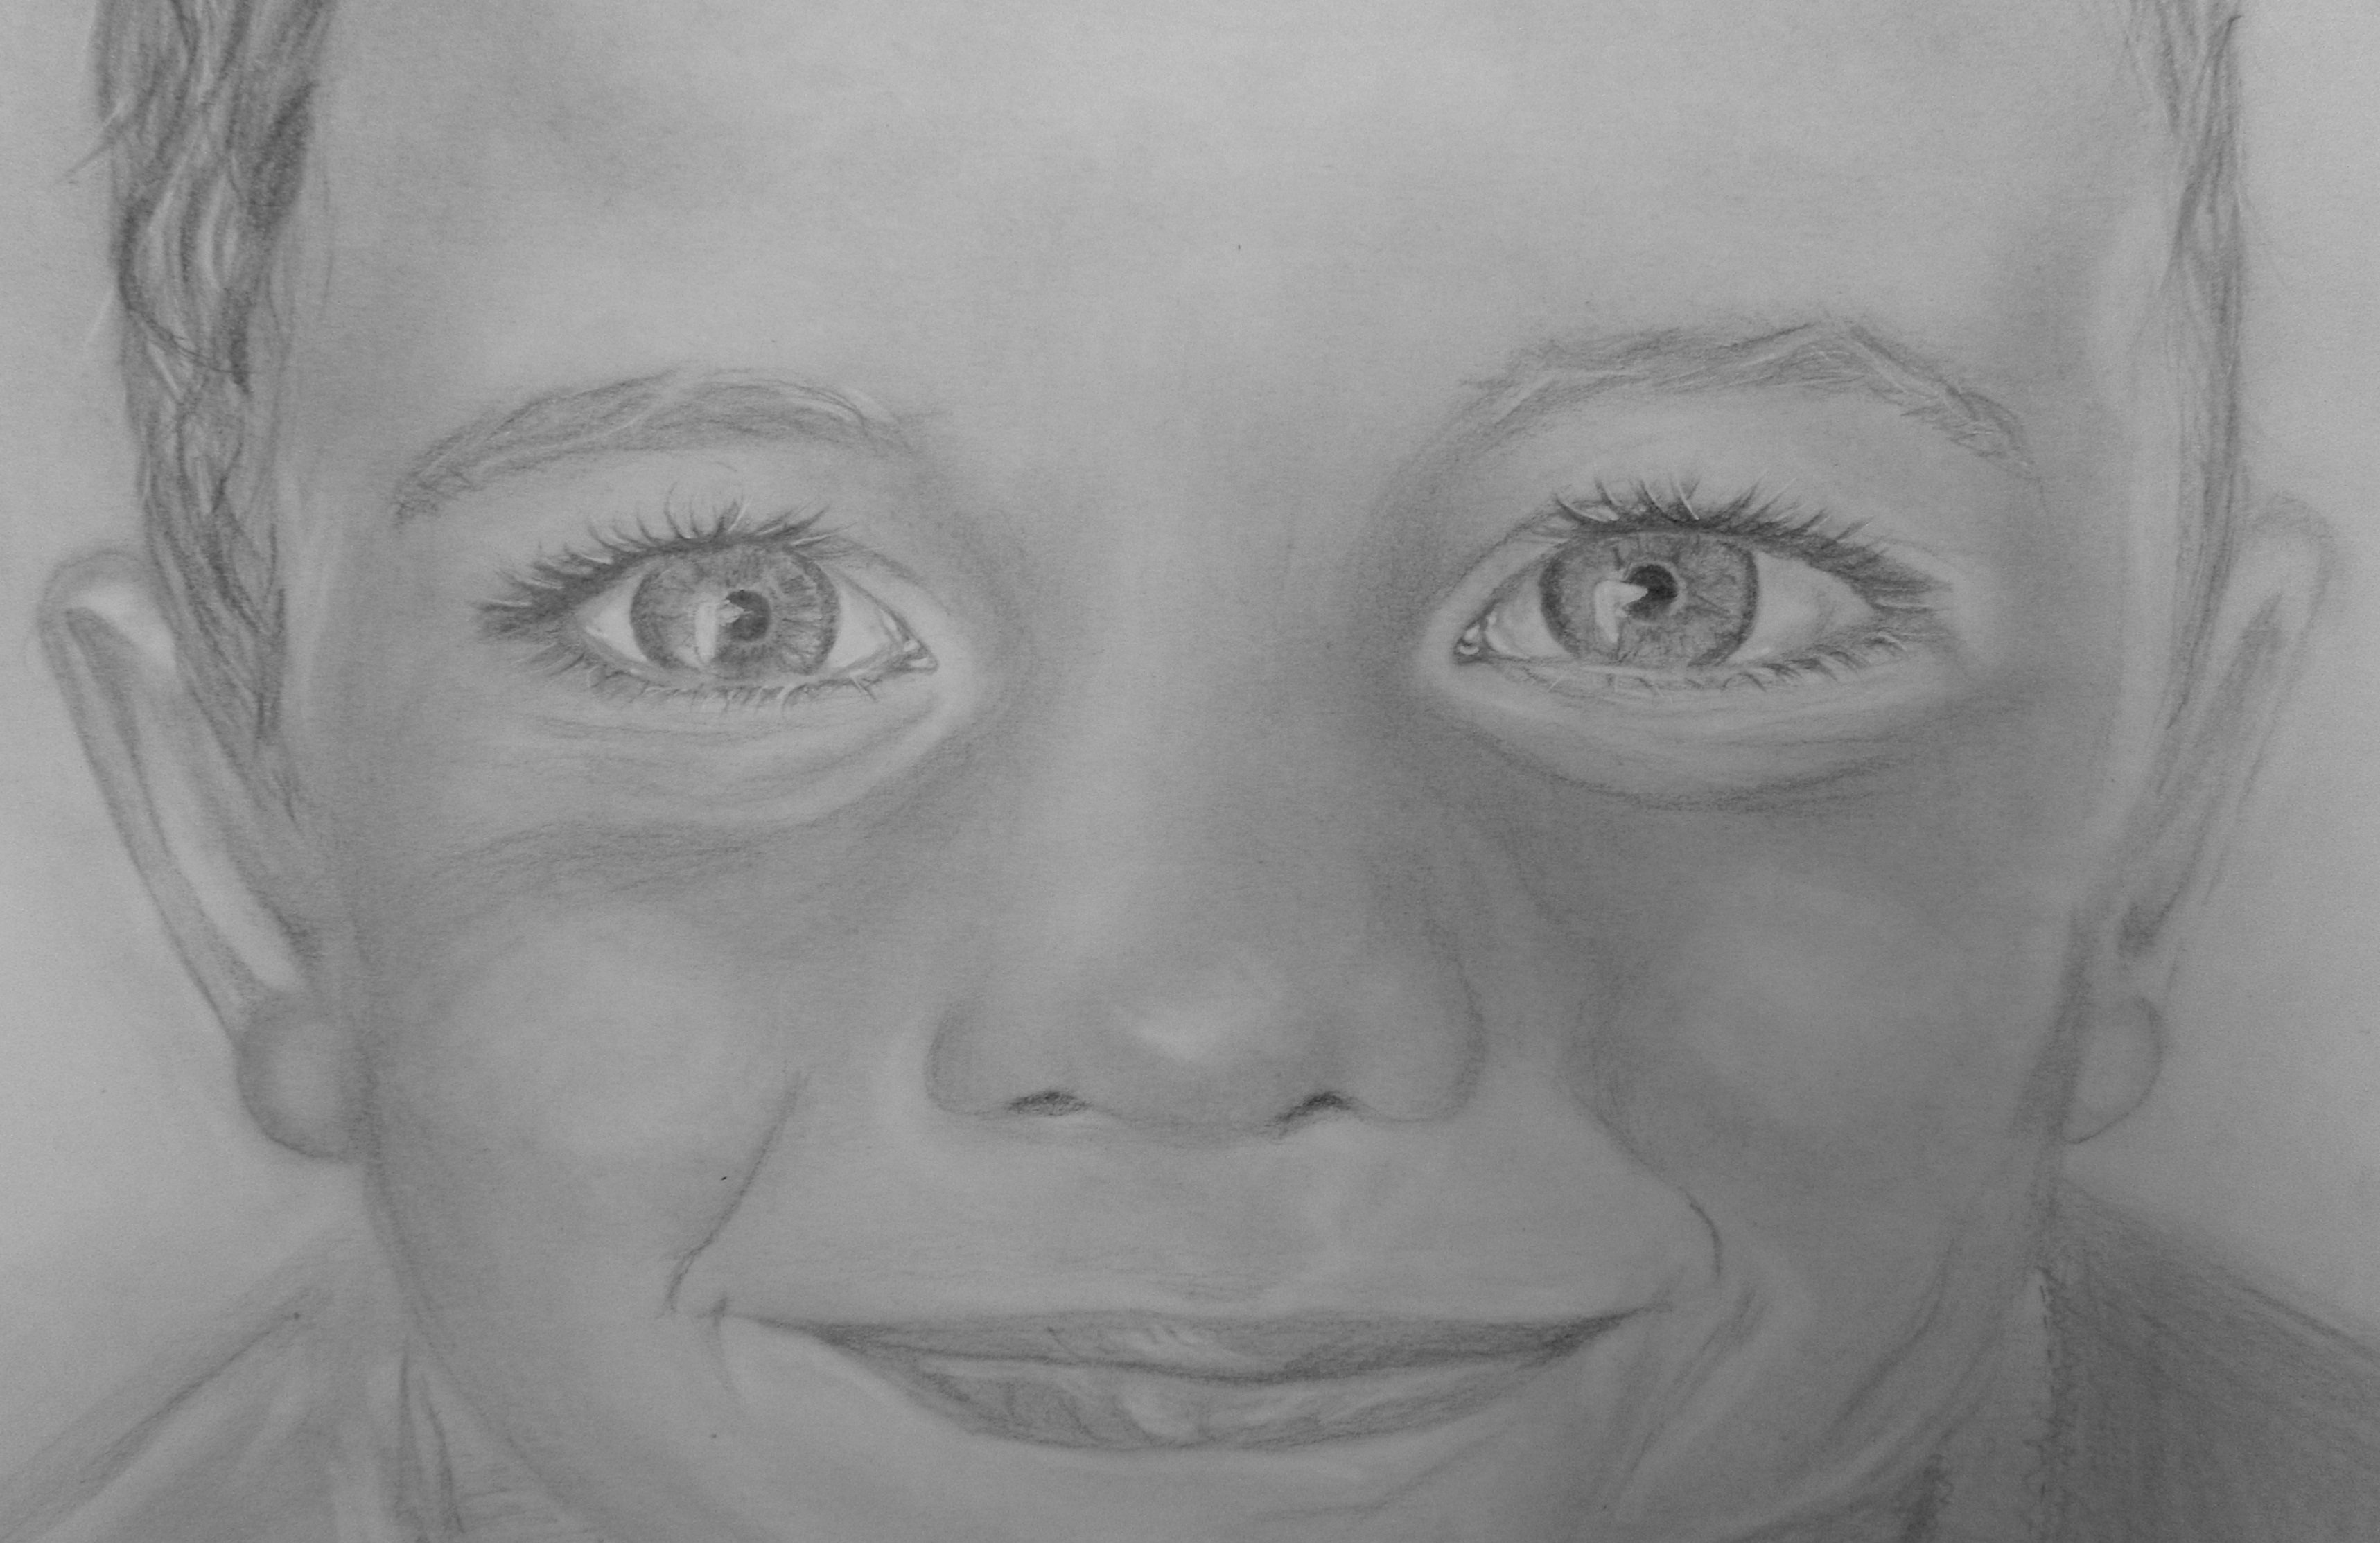
person, pencil, black and white, white, boy, portrait, monochrome, smile, artwork, face, nose, art, sketch, drawing, illustration, eye, head, graphite, monochrome photography, men's, art model, figure drawing